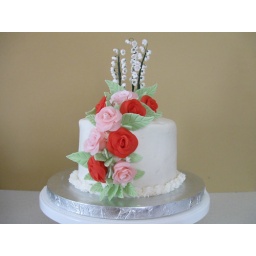
Anniversary Cake covered in butter cream and decorated with fondant Lilly of the Valley and pink and red Roses.